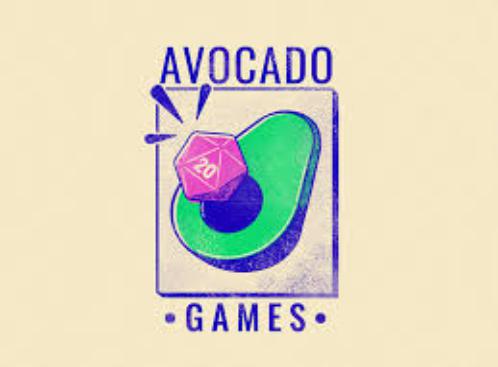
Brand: Blue Avocado
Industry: Others